Battle of Hetény-Kurtakeszi-Izsa

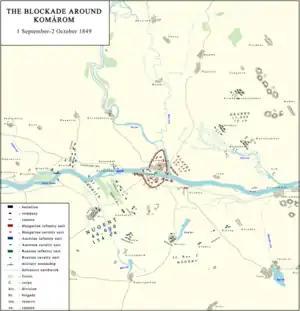
The Austrro-Russian blockade of Komárom between 1 September and 2 October 1849

Corps total: 24 1/2 infantry battalions, 15 1/2 cavalry companies and 24 guns, plus the 84 guns of the artillery reserve.